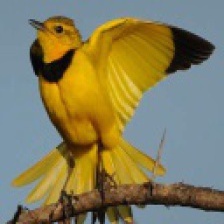
Species: GOLDEN PIPIT
Scientific name: TMETOTHYLACUS TENELLUS